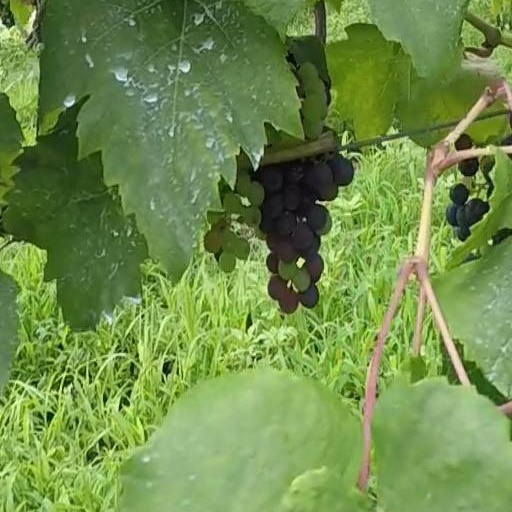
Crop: grape